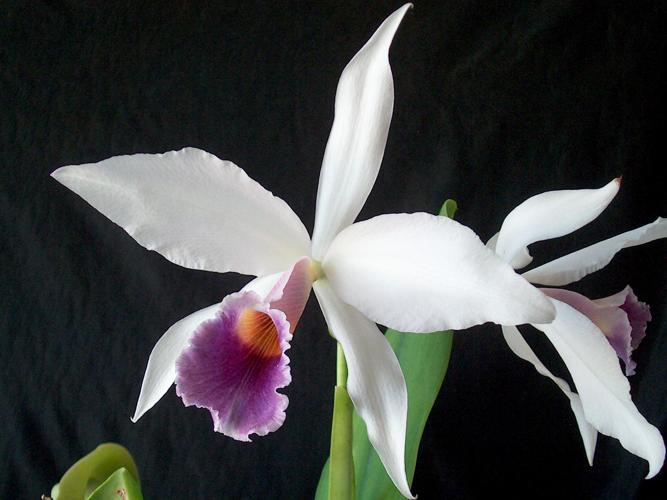
Label: ruby-lipped cattleya